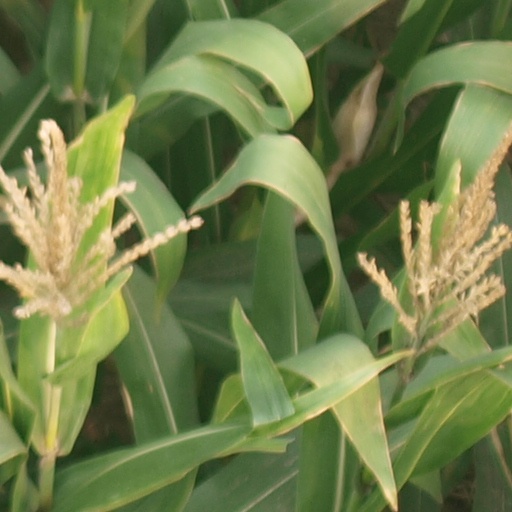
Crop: maize; corn